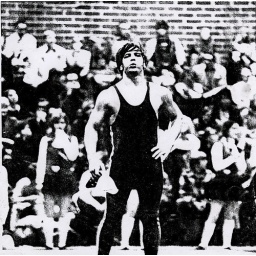
i found this xerox of my dad in a book at my house